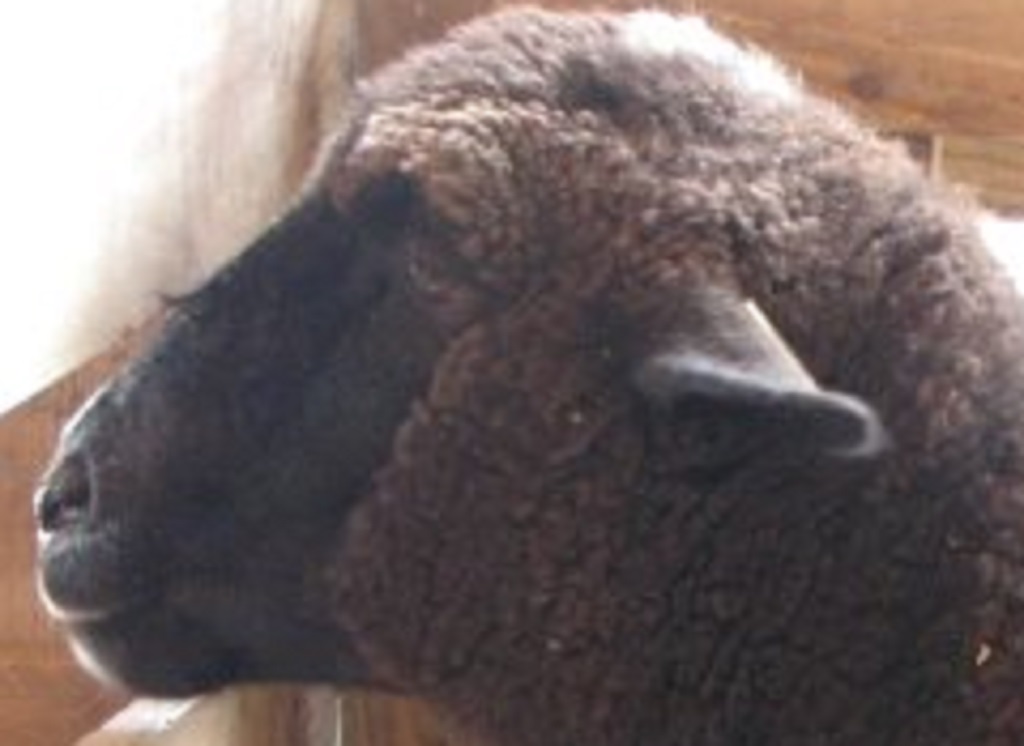
Label: pain